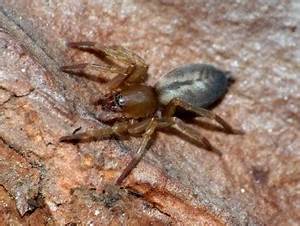
Label: spider